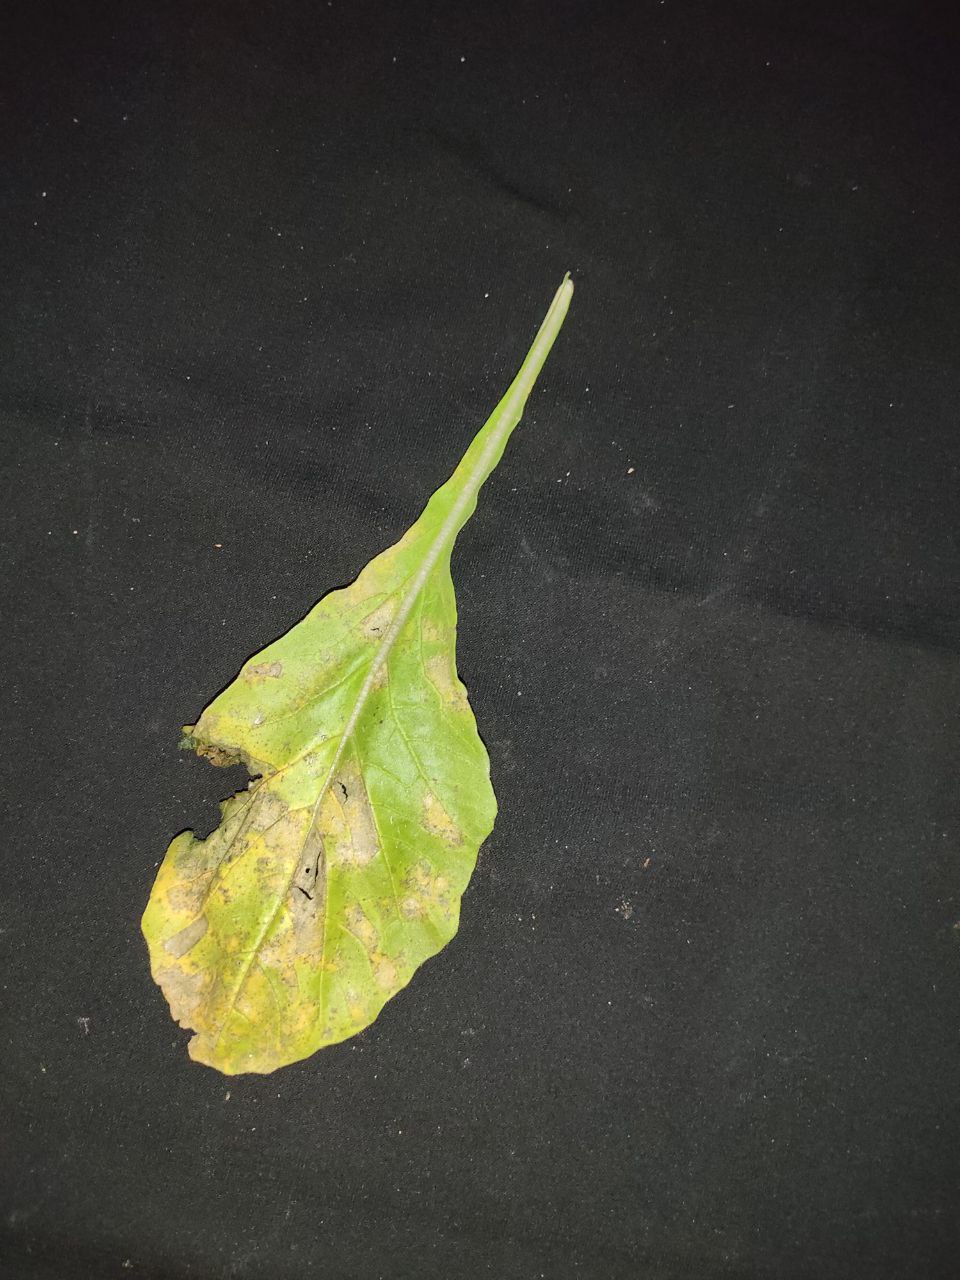
Label: Downey mildew